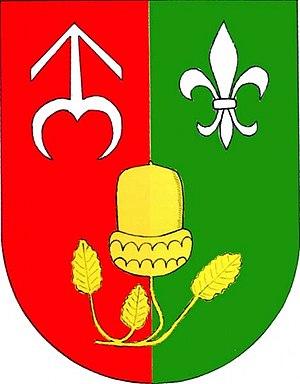
Prostějovičky est une commune du district de Prostějov, dans la région d'Olomouc, en République tchèque. Sa population s'élevait à 305 habitants en 2018.